Harrison Rhodes

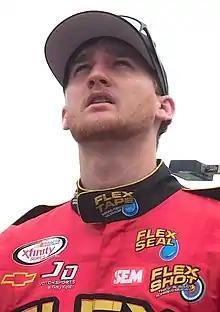
Rhodes at Daytona International Speedway in 2017

Harrison L. Rhodes (born July 15, 1993) is an American professional stock car racing driver. He last competed part-time in the NASCAR Xfinity Series, driving the No. 52 Chevrolet Camaro for Jimmy Means Racing. He is not related to NASCAR Craftsman Truck Series driver Ben Rhodes.